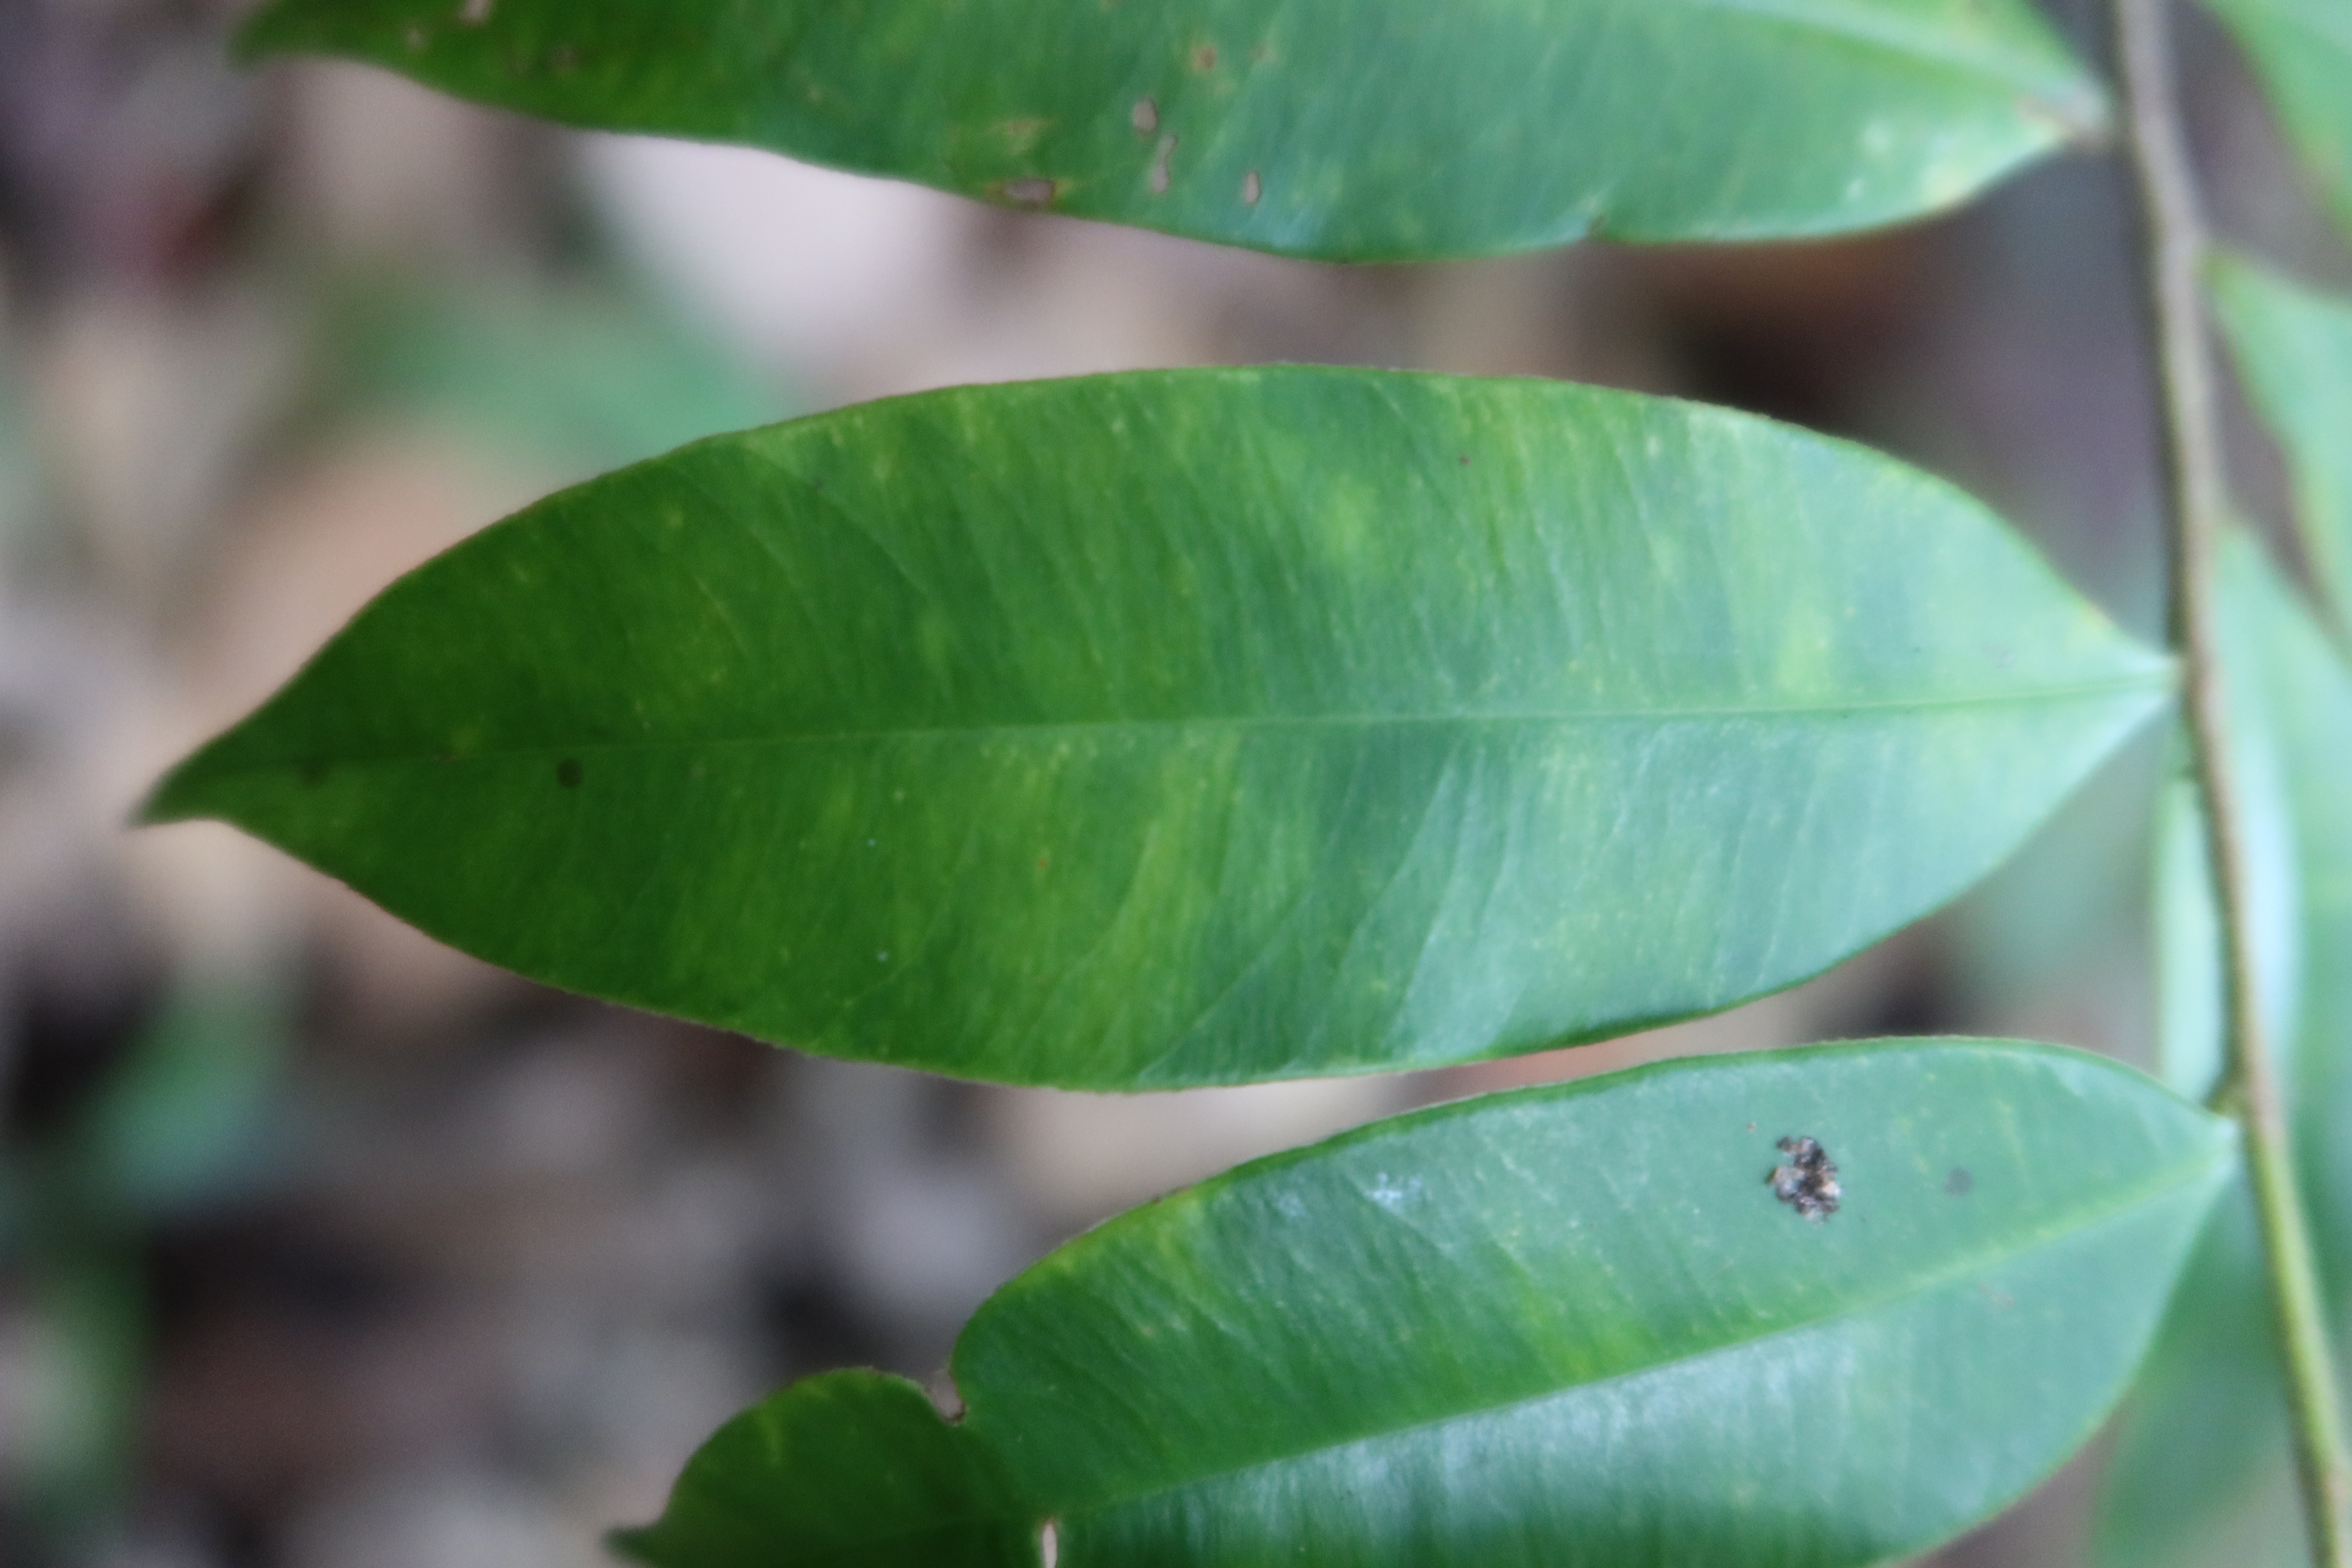
Label: Black spots